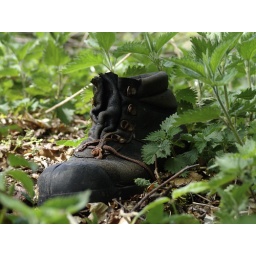
old shoe in the forest